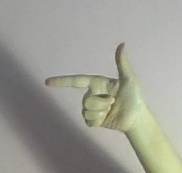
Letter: yaa